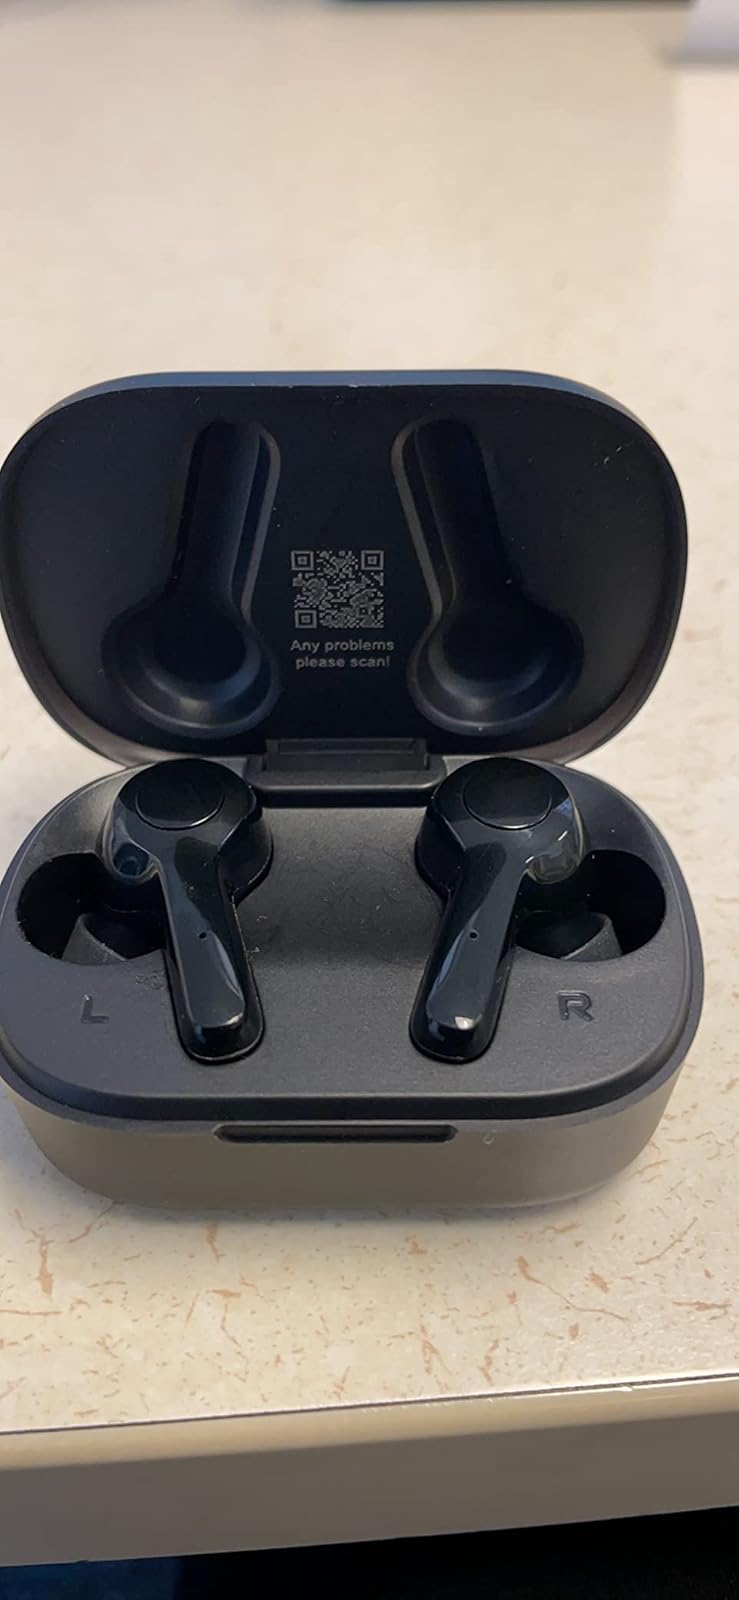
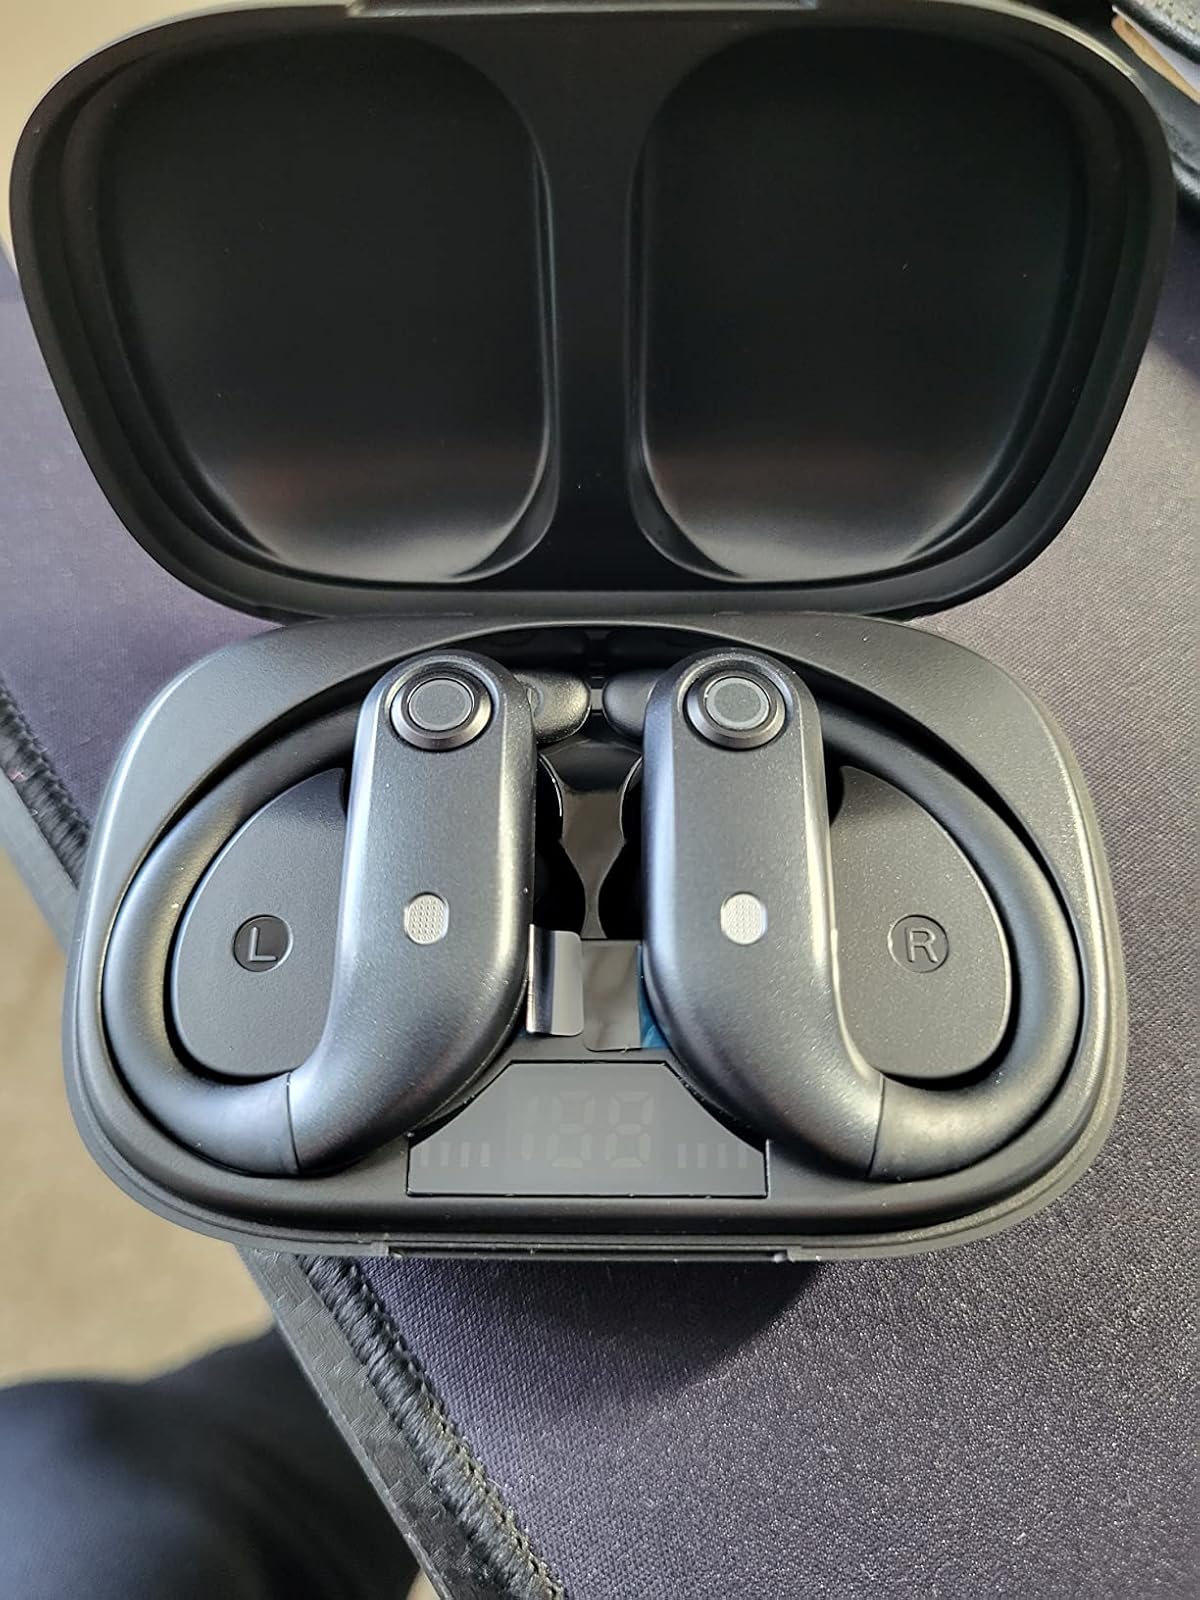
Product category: earbuds
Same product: no